Waddington International Airshow

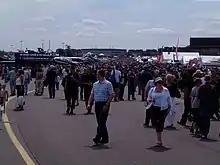

The first RAF Waddington International Airshow was staged at RAF Waddington in 1995, after the event was moved south from RAF Finningley; a now former Royal Air Force (RAF) station located east of Doncaster (now known as Robin Hood Airport Doncaster Sheffield) which was closed in 1995. Over the following years, the RAF Waddington International Airshow developed into the largest of all RAF airshows. It took place on the first weekend in July, attracting over 140,000 visitors and representatives of air forces from all round the world. The main purpose of the show was to raise public awareness and understanding of the Royal Air Force, and its role today. Eighty five percent (85%) of all proceeds from the event were distributed to the two main Service charities; the RAF Benevolent Fund (RAFBF) and the RAF Association (RAFA); the remaining 15% donated to local worthy causes. Since the inaugural year 1995, the Airshow has raised almost £3 million for Service and local charities.